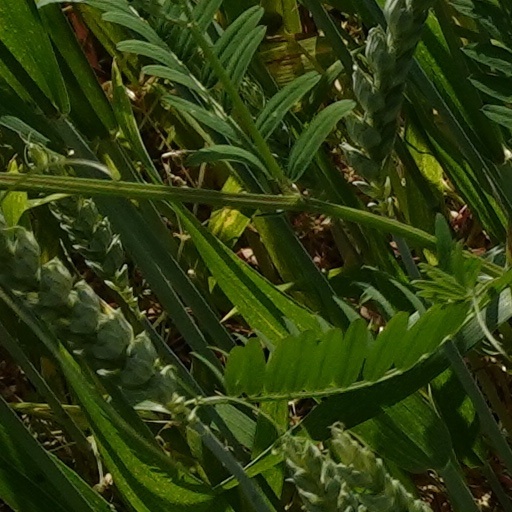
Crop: wheat